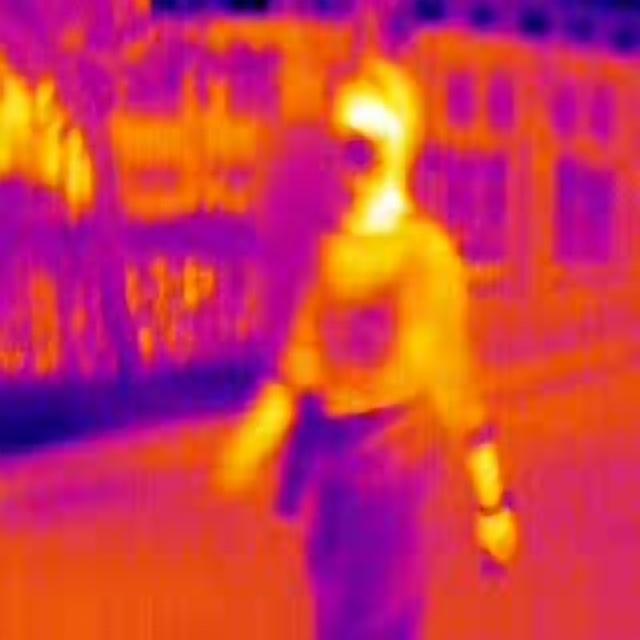
Detected objects:
label: person